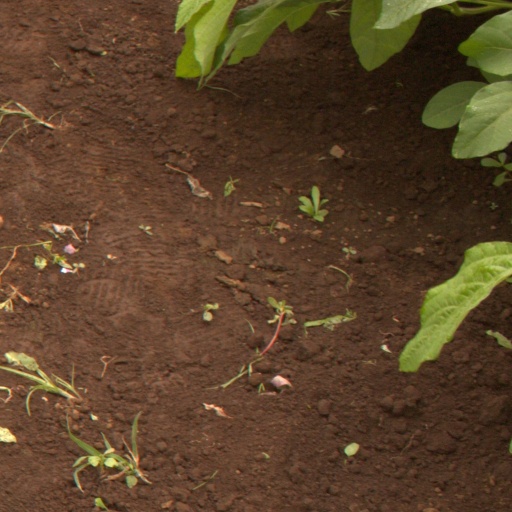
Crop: soybean